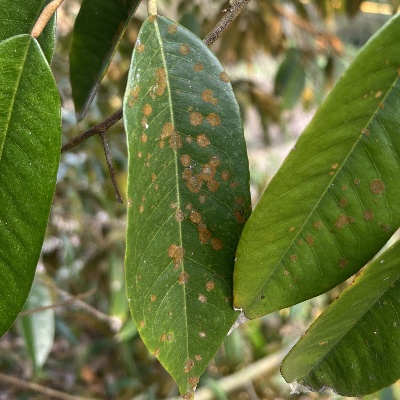
Label: Leaf_Algal